Canadian National Class Z-1-a

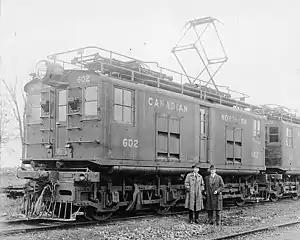
CN Boxcab #602

The Canadian National Class Z-1-a was a series of six electric locomotives built by General Electric for the Canadian Northern Railway in 1917. They were used in service through the Mount Royal Tunnel in Montreal until retirement in 1995, operating for 76 years, 7 months and 12 days.